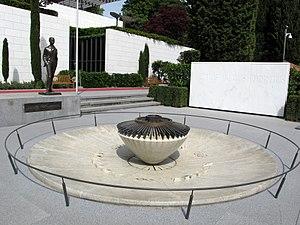
La devise olympique est la devise des Jeux olympiques modernes, composée des trois mots latins « Citius, Altius, Fortius » qui signifient « plus vite, plus haut, plus fort ». Cette devise a été proposée par le Baron Pierre de Coubertin à la création du comité international olympique en 1894 à la Sorbonne.